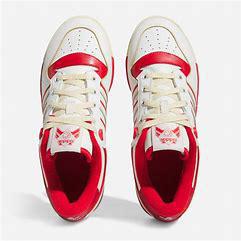
Brand: Adidas
Model: Rivalry 86